Yehuda Ha-Cohen Ibn Susan

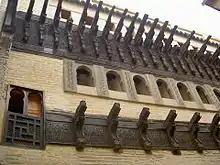
Maimonides' house in Fez

Yehuda HaCohen ibn Susan was a dayan or Jewish religious jurisprudent in Fez, Morocco, then controlled by the Almohad Caliphate, and was known for his genius in Torah wisdom and hasidut. His ancestors came to Fez from Babylon. Saadia Ibn Danan writes that after the death of Joseph ibn Migash in 1141, the yeshivot in al-Andalus dwindled, and Maimon the Dayan, the father of Maimonides, heard about the greatness of ibn Susan and traveled to him from Córdoba with his two sons: Musa (Maimonides), and his brother David, and they studied with him for a period not exceeding five years.